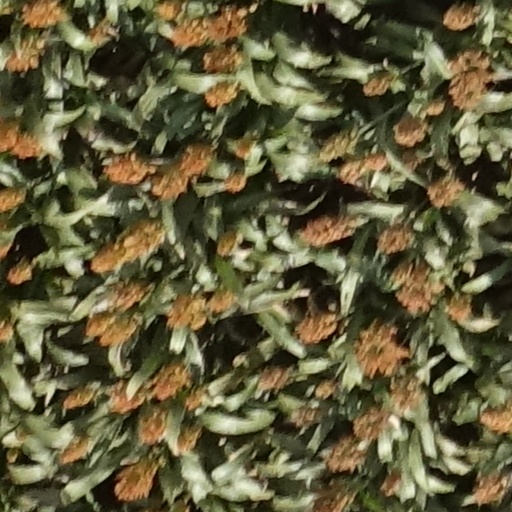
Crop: sorghum